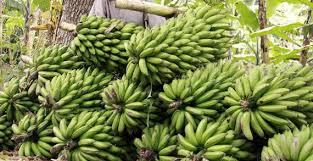
Kilimo cha ndizi kinatufaidi sana sisi kama wakenya. Upanzi wa ndizi unahakikisha ya kwamba kuna chakula kinapayikana katika kila sehemu nchini hadi katika nchi jirani. Ndizi ni chakula kitamu na ni chakula kizuri sana kilicho na madini mengi katika mwili wa binadamu.